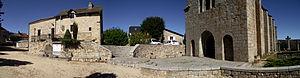
Panoramique de la mairie de Prunières sur la gauche et une partie de la façade de l'église sur la droite
Prunières est une commune française située dans le département de la Lozère en région Occitanie.